Alec Reid (footballer)

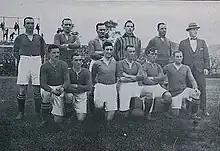
Third Lanark team during 1923 tour – Reid standing, second from left

Alexander Laing Reid (9 February 1897 – 3 November 1969) was a Scottish footballer who played as an outside right for teams including Airdrieonians, Third Lanark, Aberdeen and Preston North End.